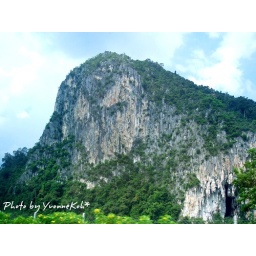
The little mountain beside the highway road.